USS Cythera (PY-31)

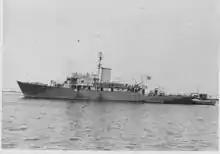
INS "Ma'oz" (K 24) in 1948.

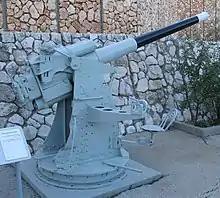
An Italian-made 76-mm gun from INS "Ma'oz" (K 24) on display in the Clandestine Immigration and Naval Museum at Haifa, Israel.

In 1948, the ship was converted into a mother ship for Italian-made MT explosive motorboats, and she entered service in the Israeli Navy as INS "Ma'oz" (K 24) in September 1948 during the 1948 Arab–Israeli War.